Edmund Randolph

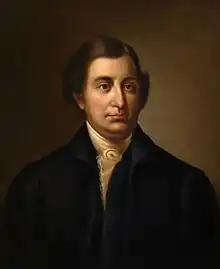
Portrait by Casimir Gregory Stapko

Edmund Jennings Randolph (August 10, 1753 September 12, 1813) was a Founding Father of the United States, attorney, and the seventh Governor of Virginia. As a delegate from Virginia, he attended the Constitutional Convention and helped to create the national constitution while serving on its Committee of Detail. He was appointed the first United States Attorney General by George Washington and subsequently served as the second Secretary of State during the Washington administration.